2011 Maaco Bowl Las Vegas

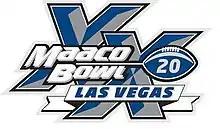
20th Anniversary logo

The 2011 Maaco Bowl Las Vegas, the 20th edition of the game, was a postseason American college football bowl game, held on December 22, 2011, at Sam Boyd Stadium in Whitney, Nevada, as part of the 2011–12 NCAA Bowl season.